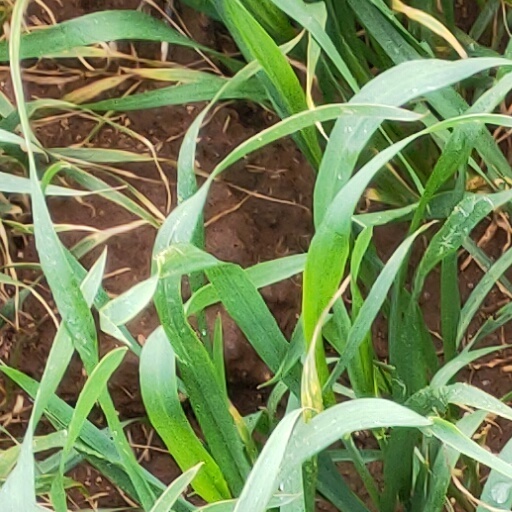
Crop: wheat